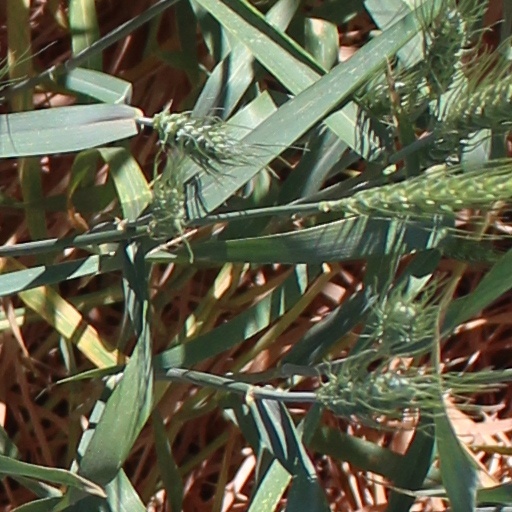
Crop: wheat